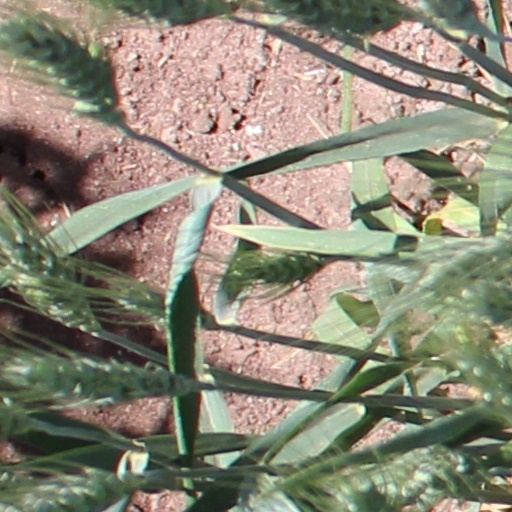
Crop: wheat